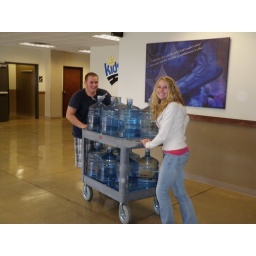
Volunteers in Austin move bottles of water